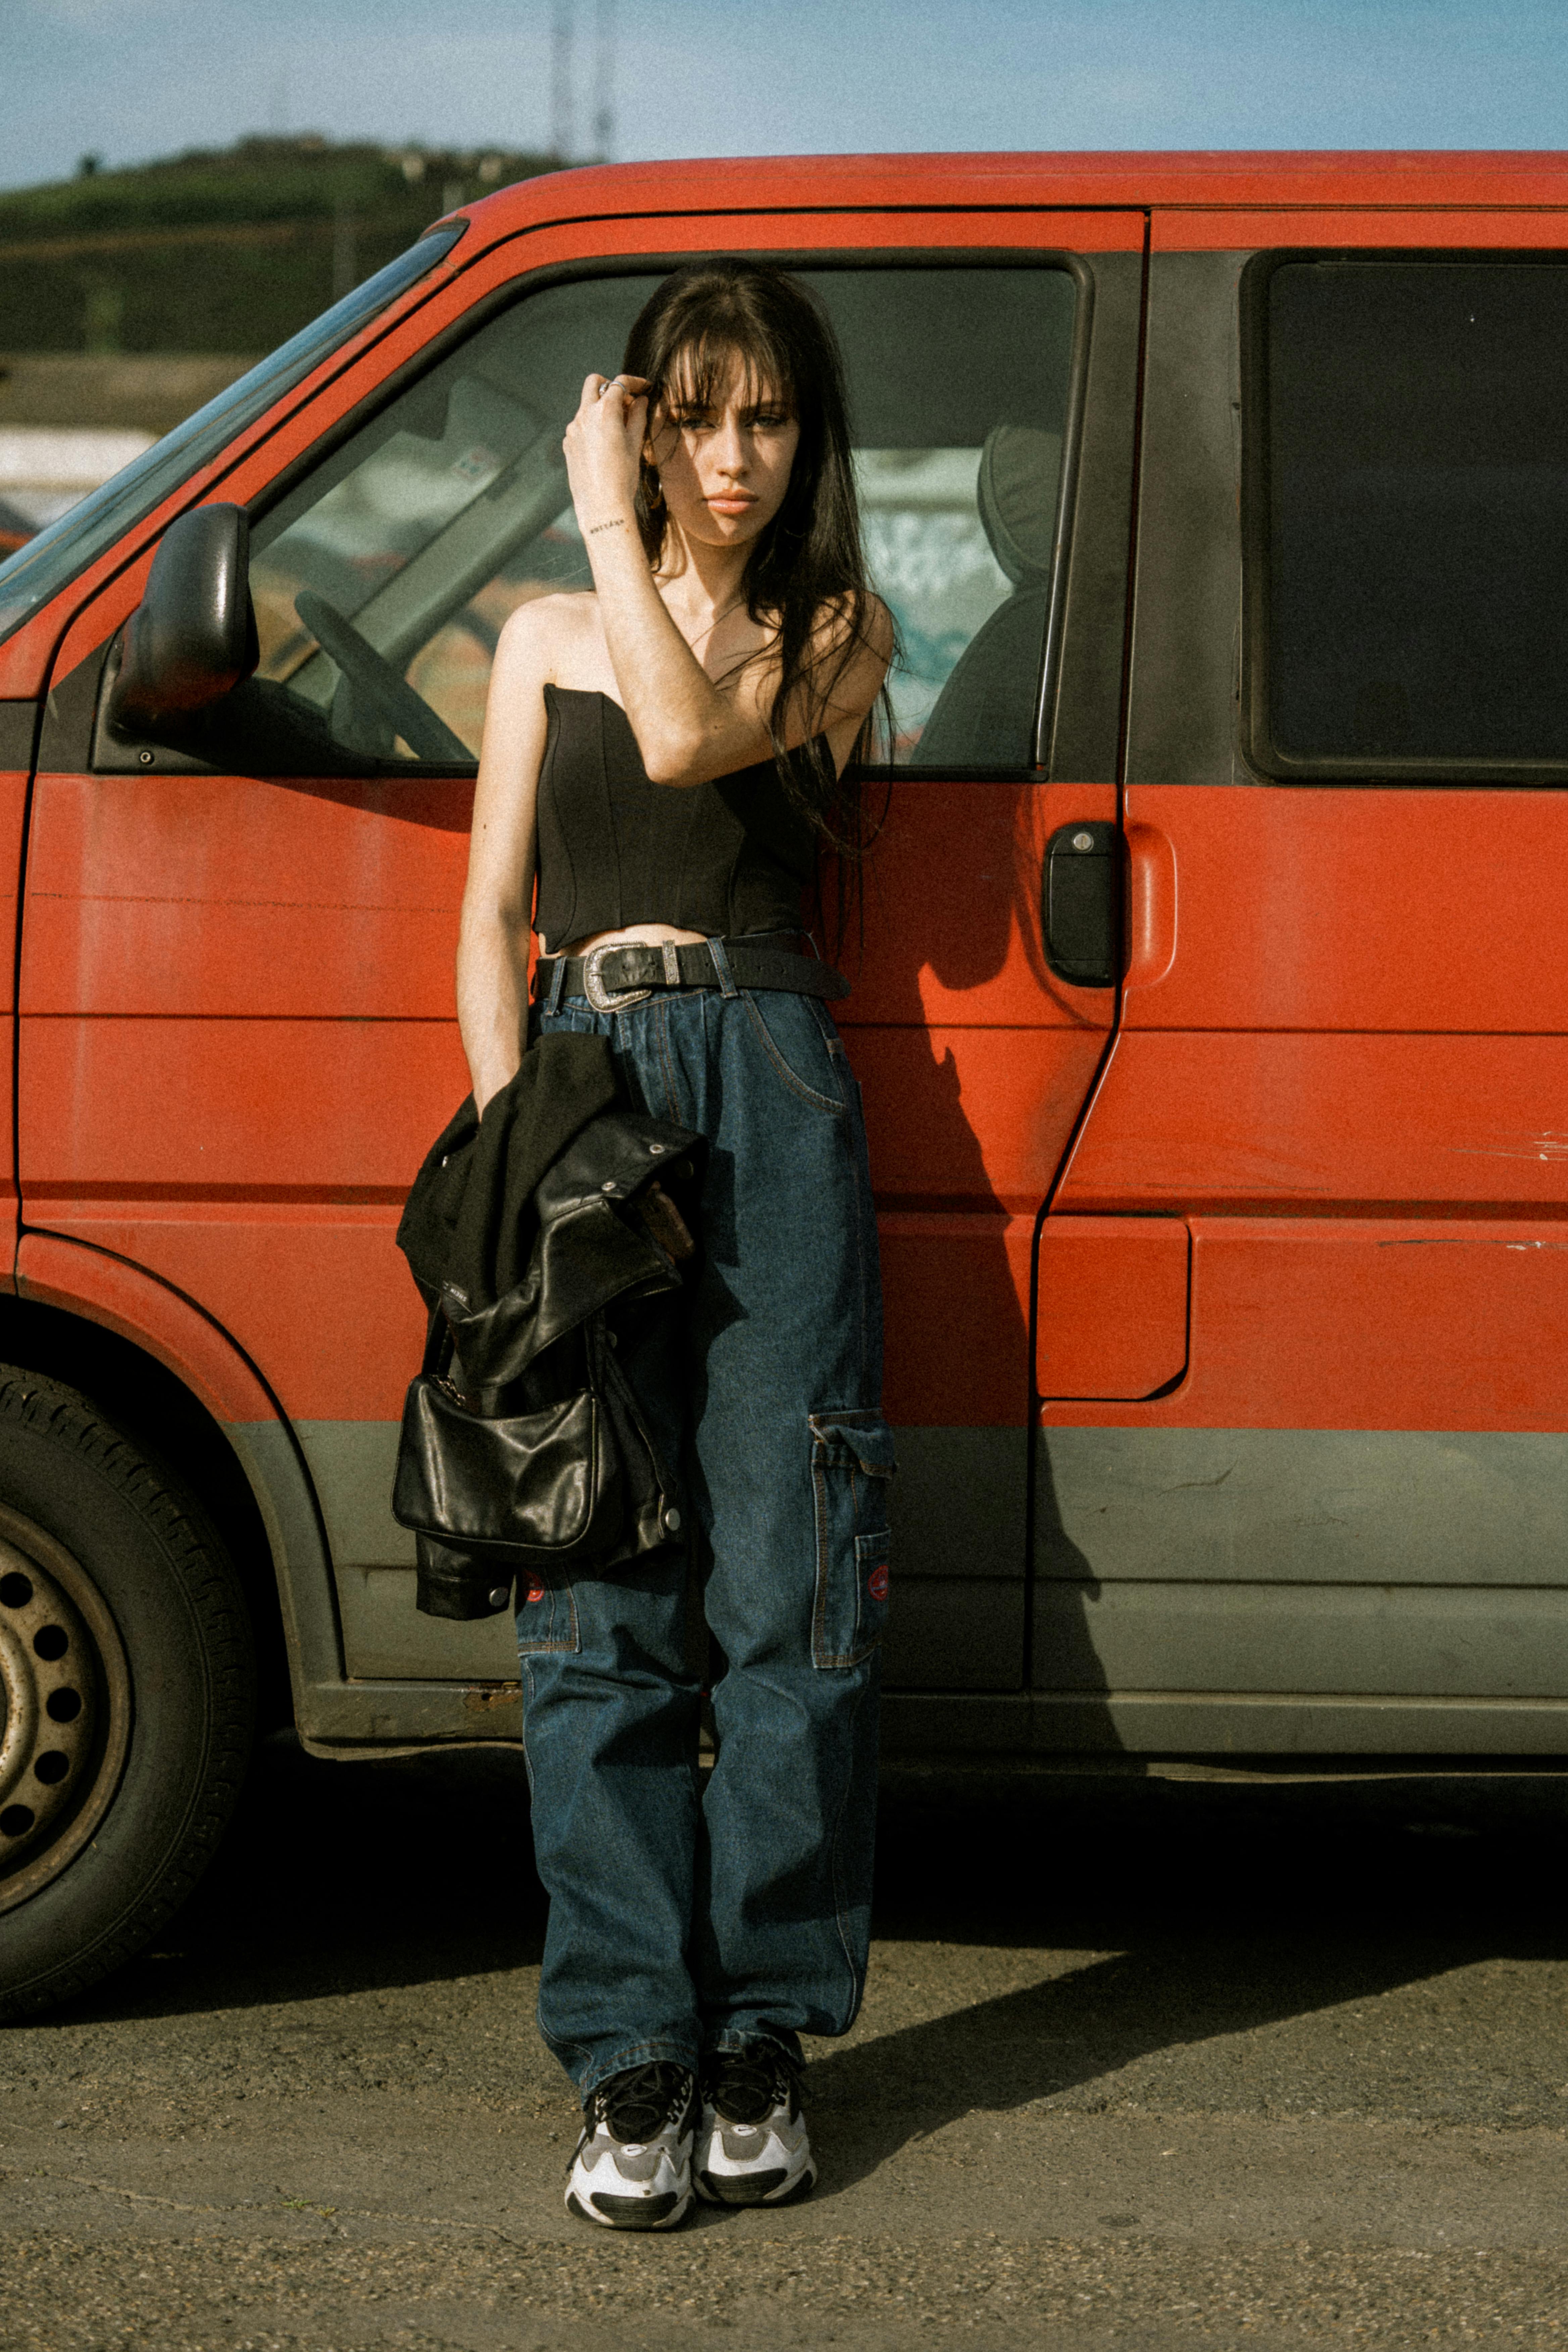
woman, tire, wheel, car, outerwear, vehicle, shoe, motor vehicle, leg, automotive lighting, sky, automotive tire, automotive design, automotive exterior, mode of transport, vehicle door, waist, bumper, fender, thigh, Luggage and bags, auto part, automotive wheel system, travel, trunk, human leg, electric blue, family car, luxury vehicle, bag, automotive window part, t shirt, rim, denim, van, sport utility vehicle, handbag, commercial vehicle, minivan, full size car, transport, city car